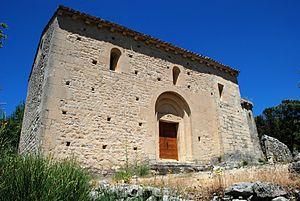
France - Provence - Chapelle du Saint-Sépulcre de Beaumont-du-Ventoux
La chapelle du Saint-Sépulcre est une chapelle romane située au hameau des Valettes près de Beaumont-du-Ventoux, dans le département français de Vaucluse et la région Provence-Alpes-Côte d'Azur.
Cet article recense les monuments historiques du département de Vaucluse, en France.
Le parc naturel régional du Mont Ventoux est un parc naturel régional créé par décret le 28 juillet 2020. Il est le 55ᵉ parc naturel régional créé en France, et le 9ᵉ en Provence-Alpes-Côte d'Azur.